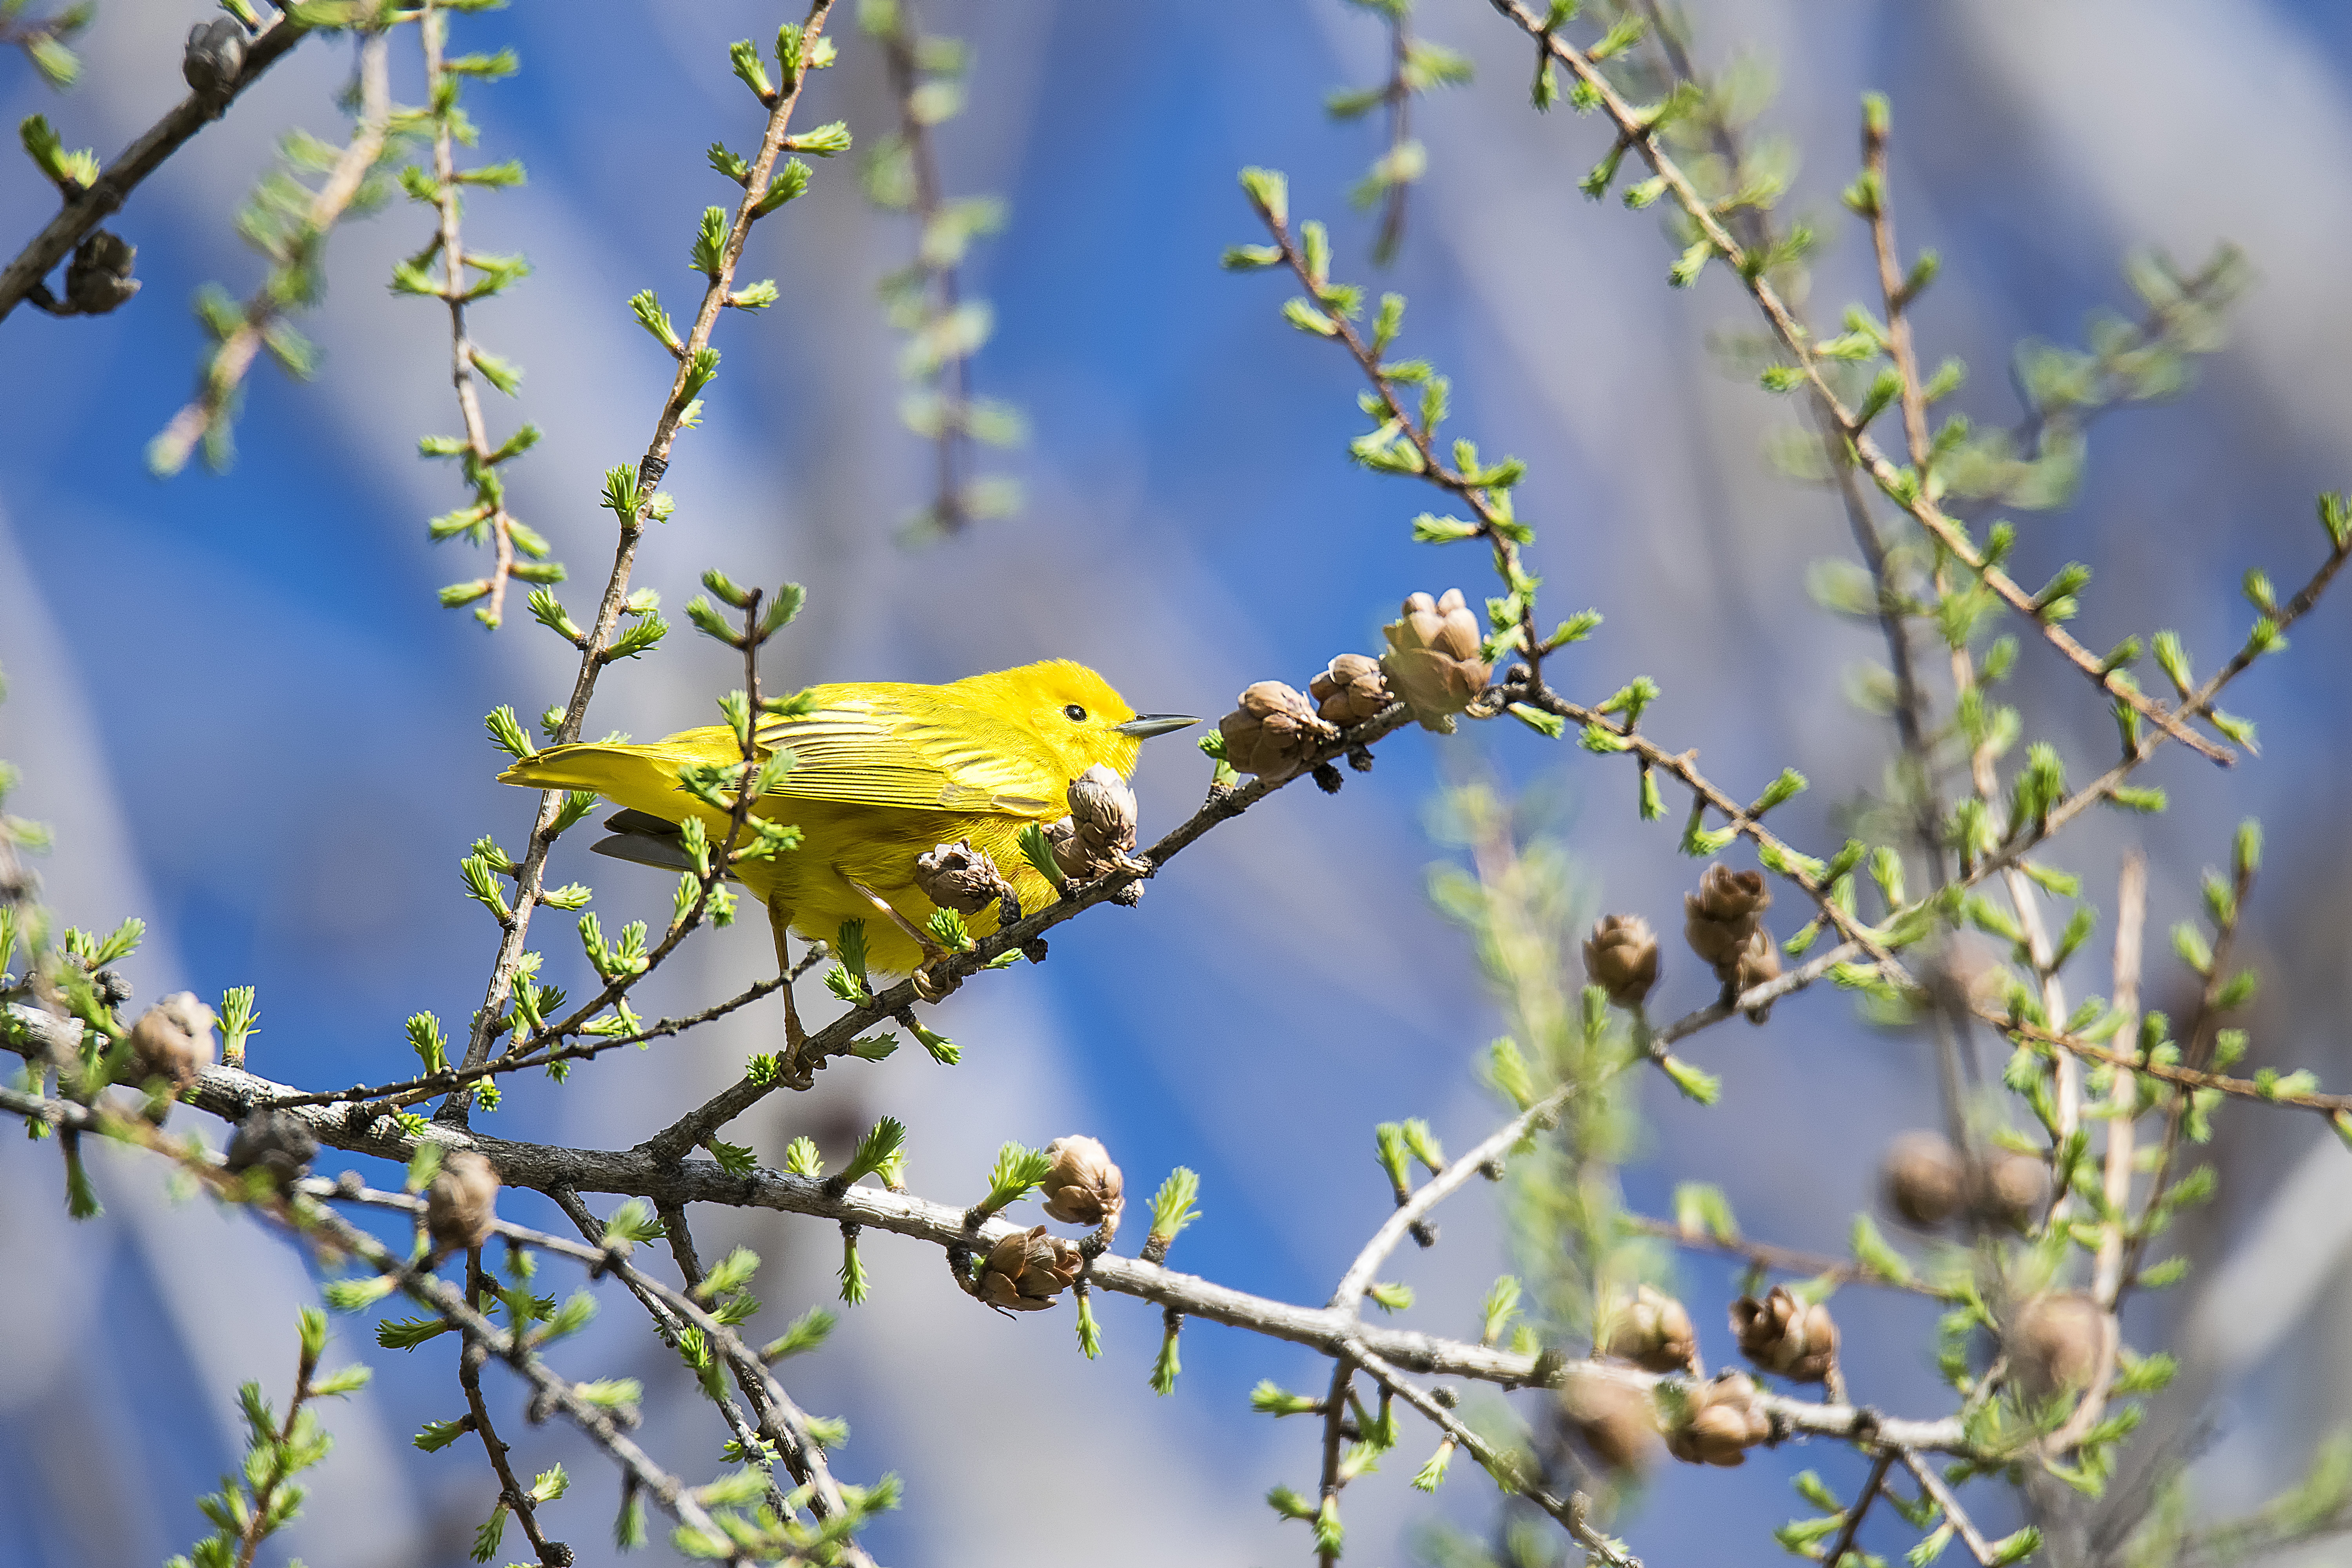
tree, nature, branch, blossom, bird, plant, sunlight, leaf, flower, spring, green, produce, botany, yellow, flora, fauna, twig, canada, shrub, jaune, quebec, warbler, sherbrooke, oiseau, paruline, macro photography, flowering plant, woody plant, land plant